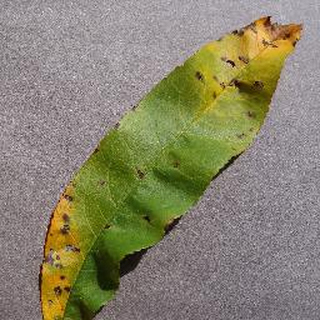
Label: peach_bacterial_spot